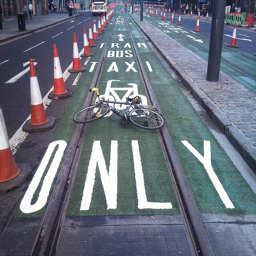
A bike laying in the middle of a street.
A bike is lying on the ground in the street
A bike is laying across some train tracks.
A bike laying on a train track in a road.
Abandoned bicycle lying on railroad tracks on a road.